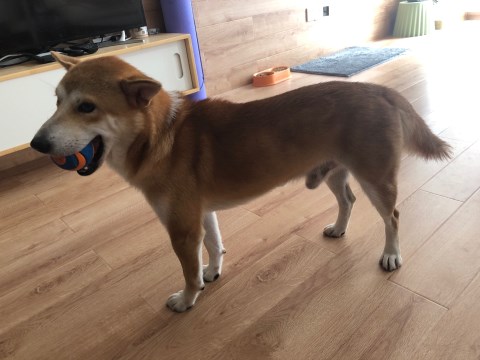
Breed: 1043-n000001-Shiba_Dog